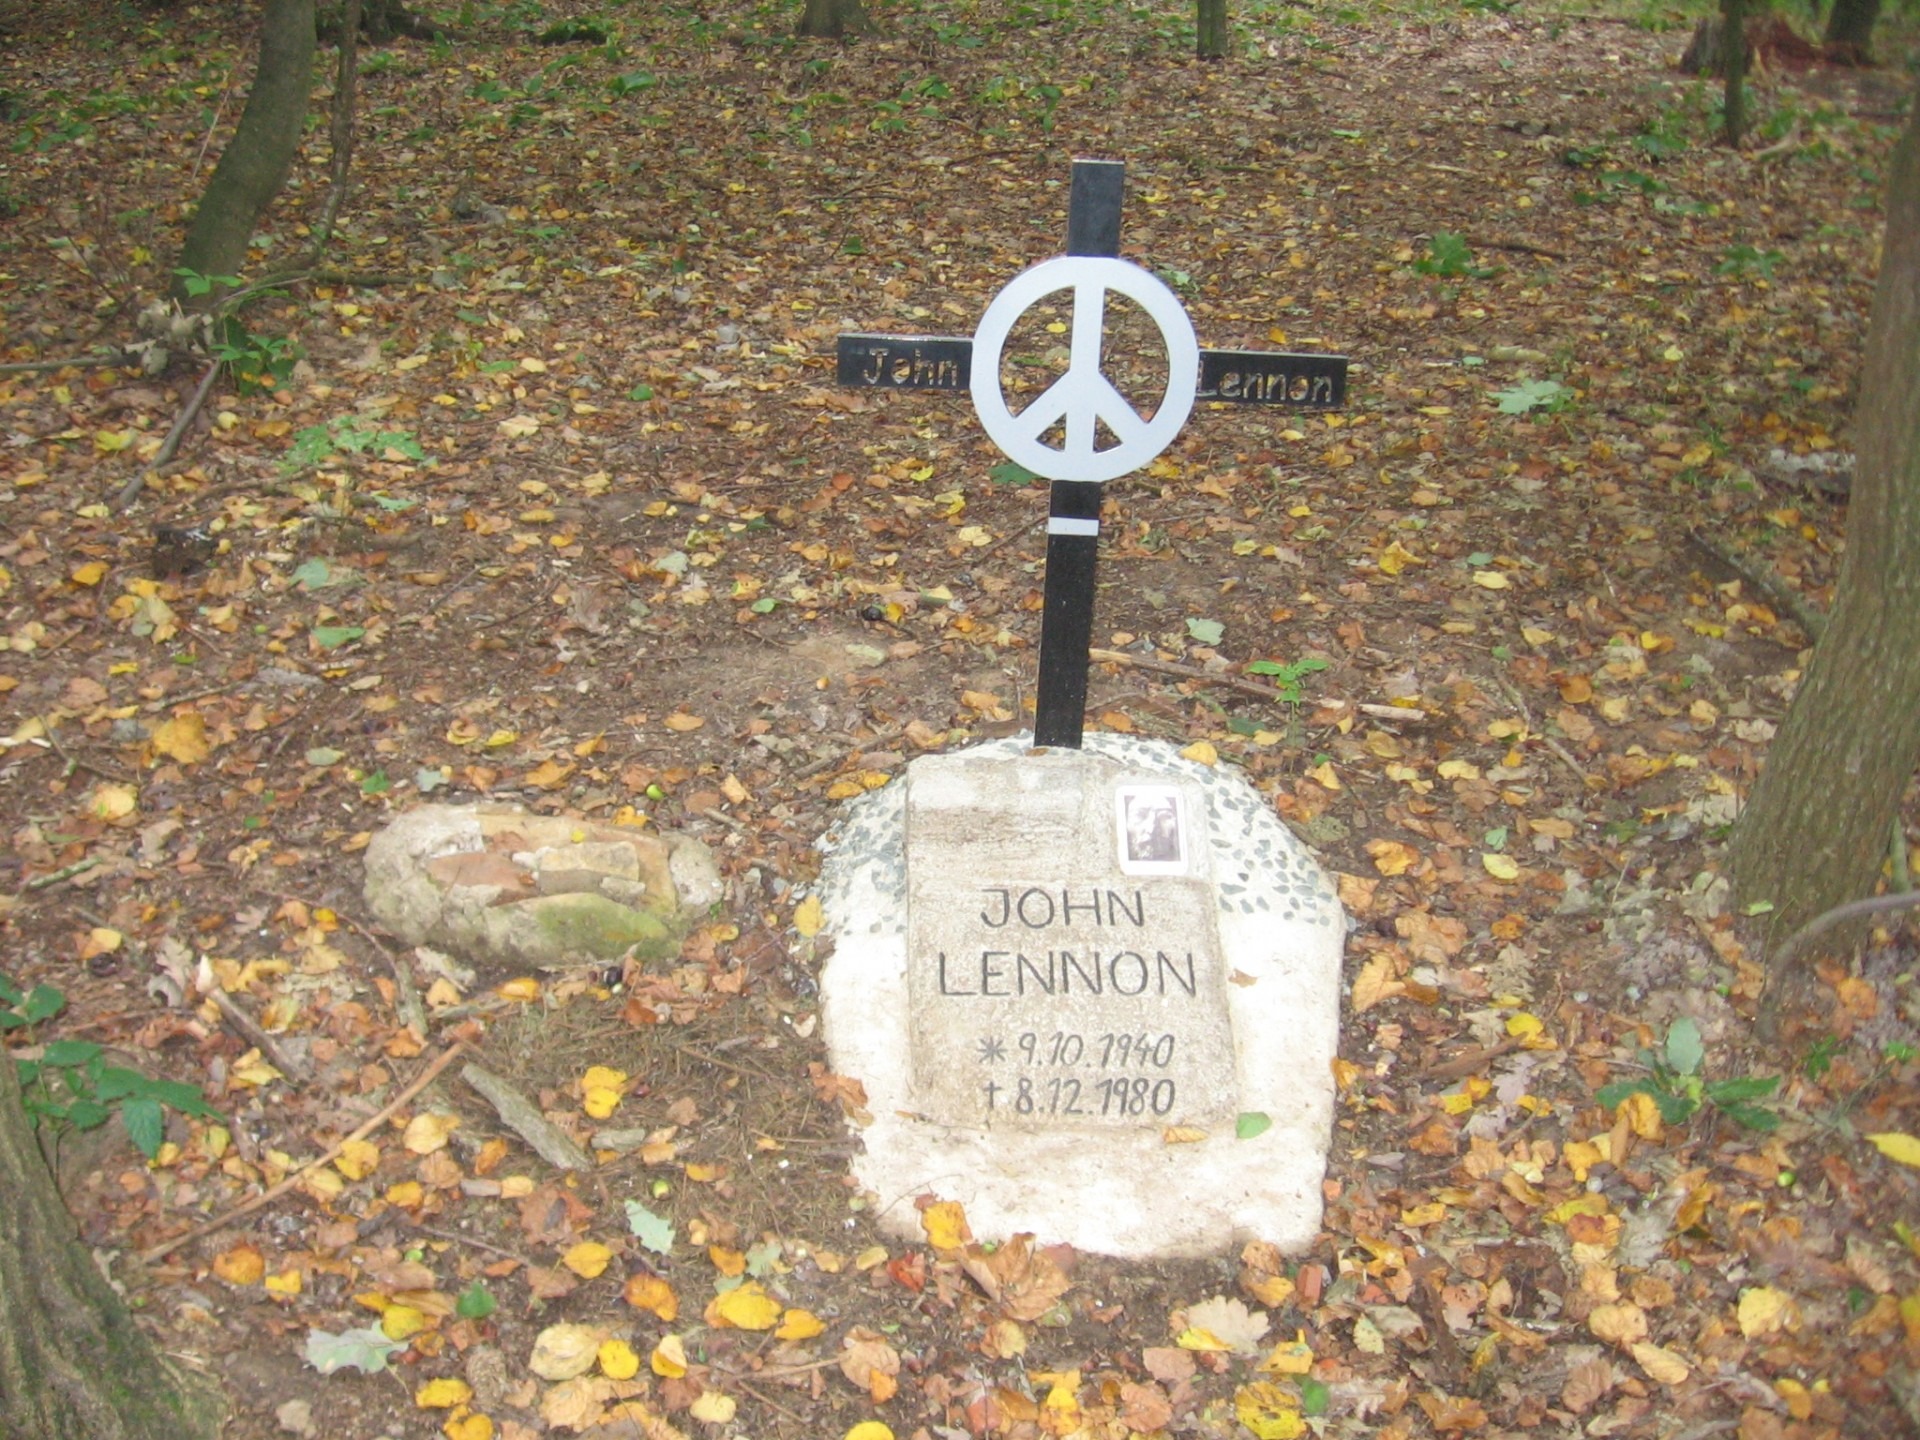
trail, cross, cemetery, dead, tombstone, death, grave, memorial, graveyard, gravestone, headstone, funeral